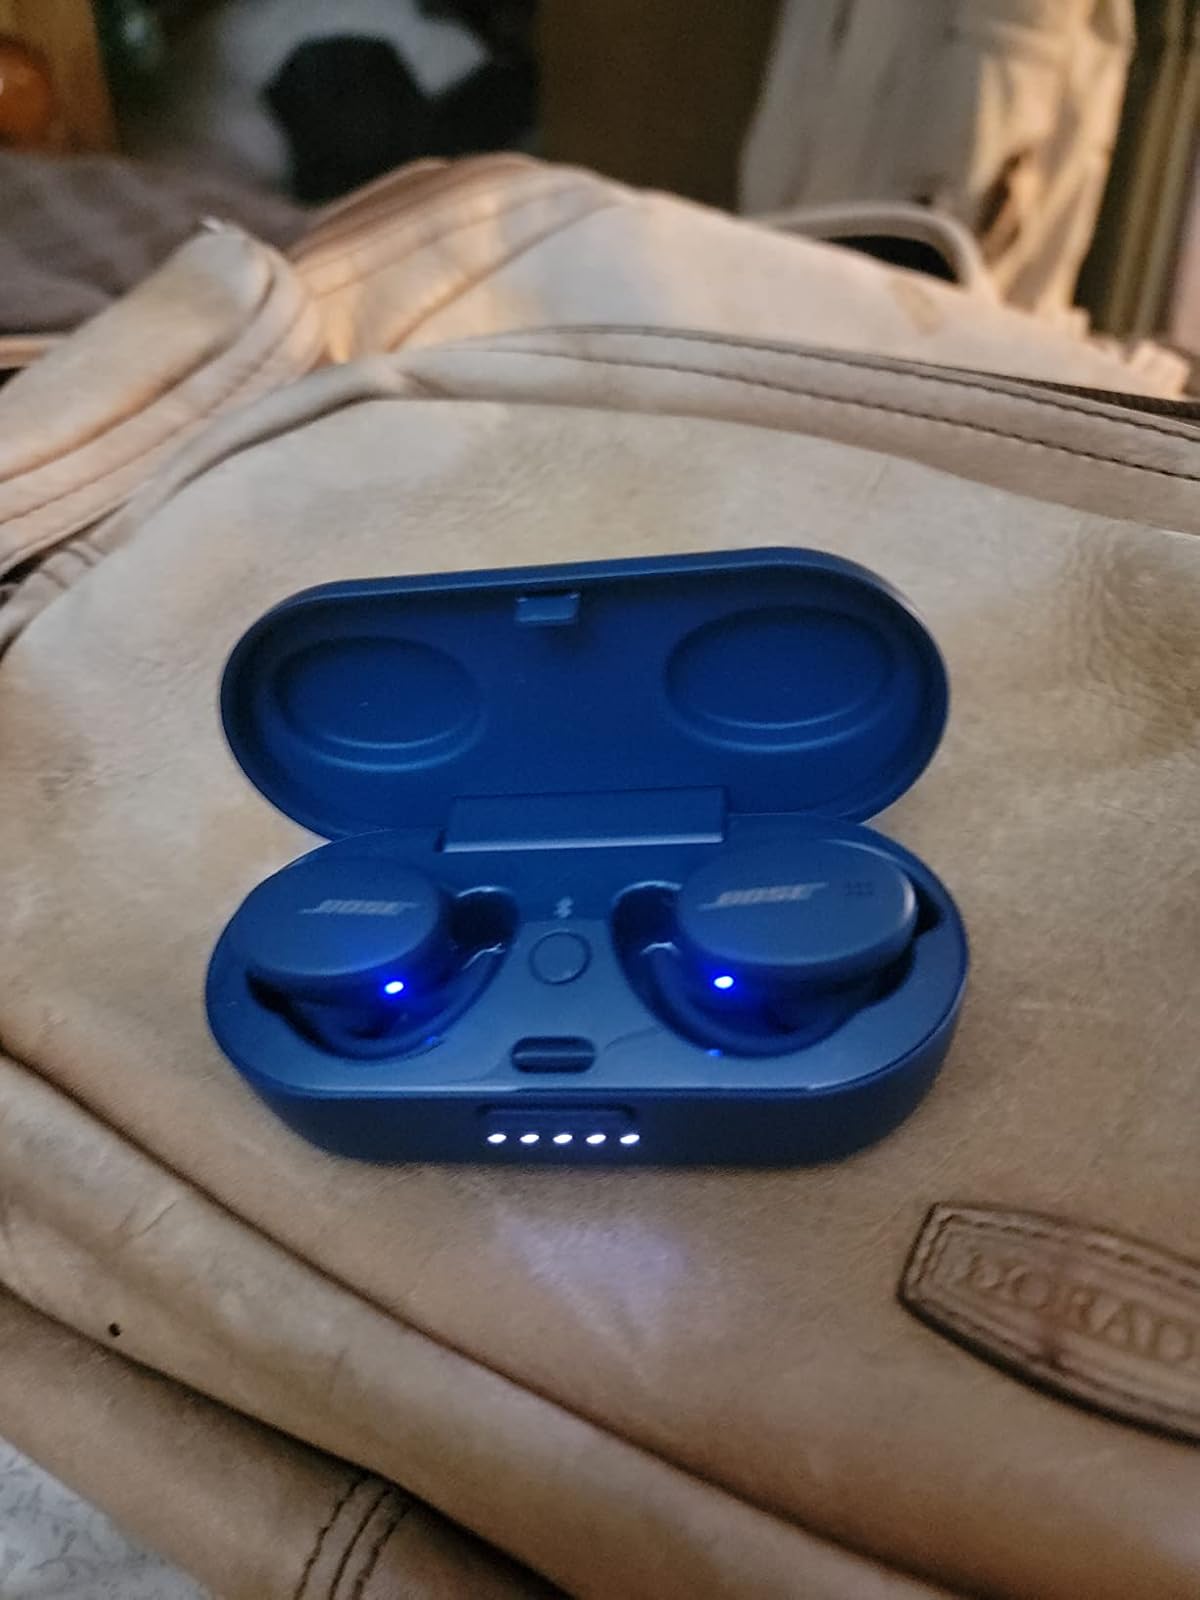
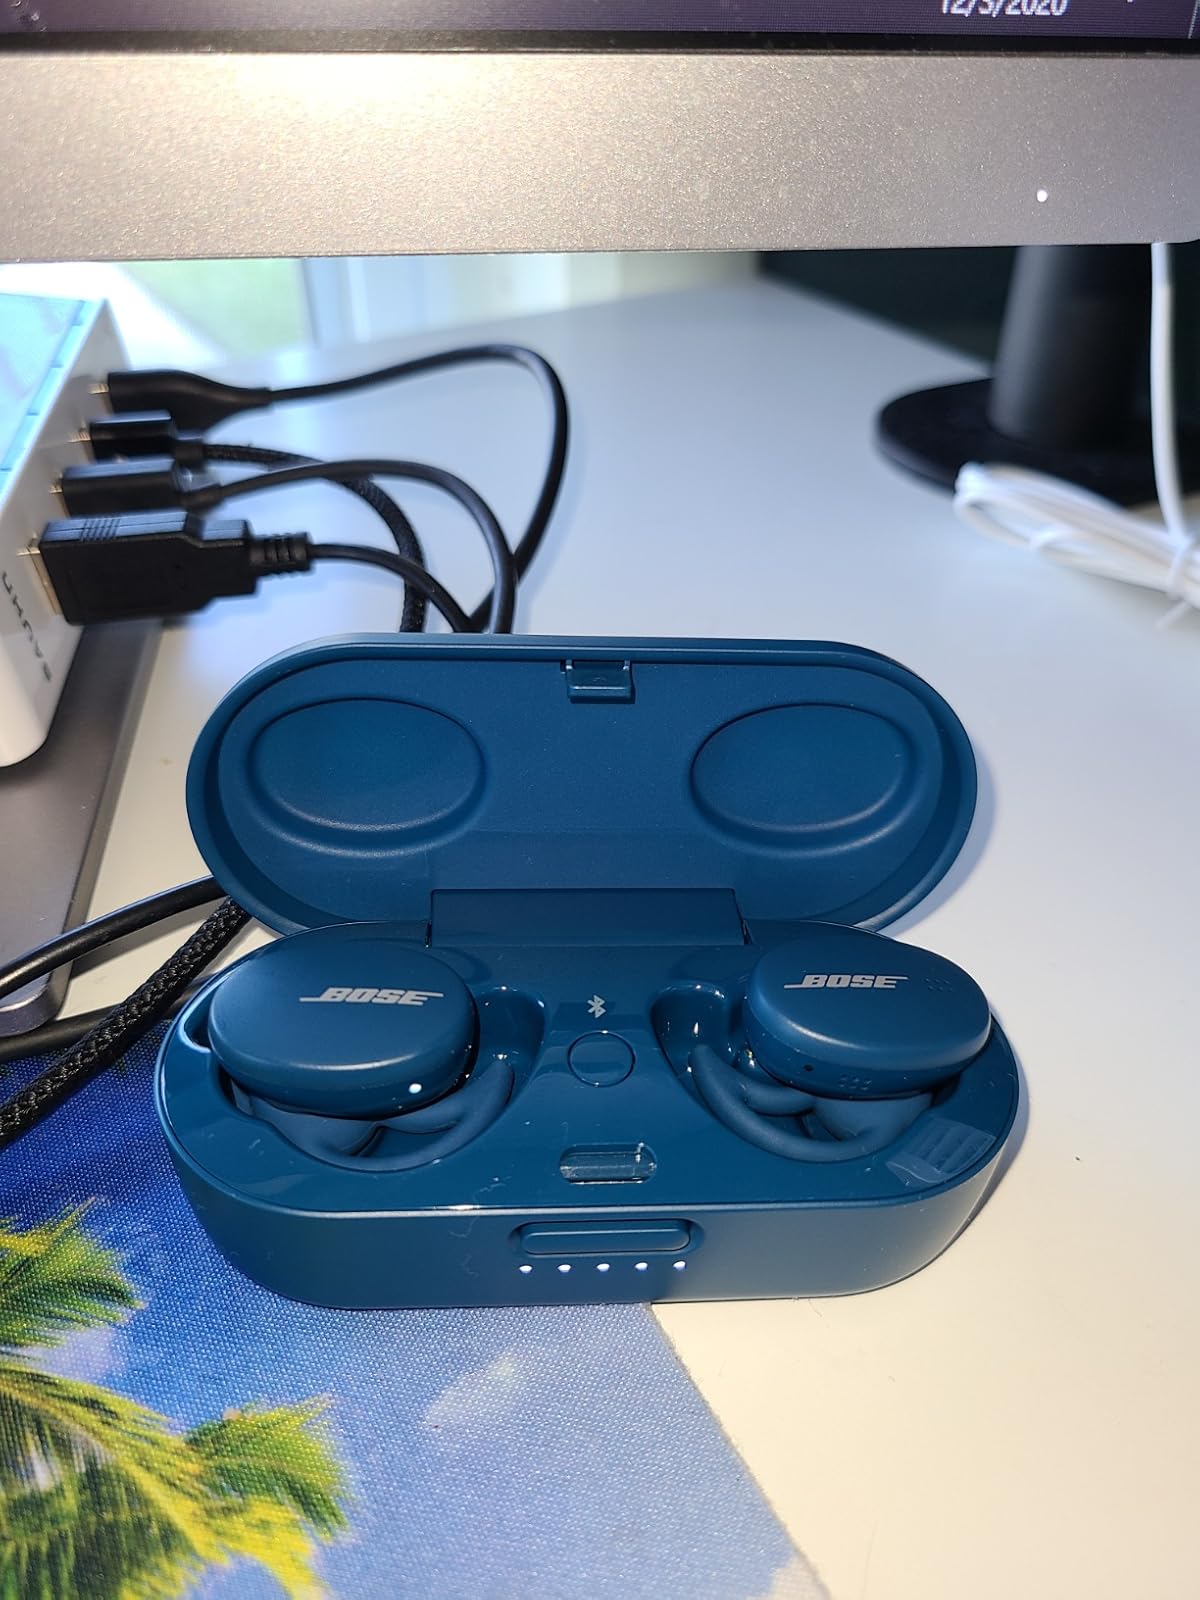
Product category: earbuds
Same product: yes